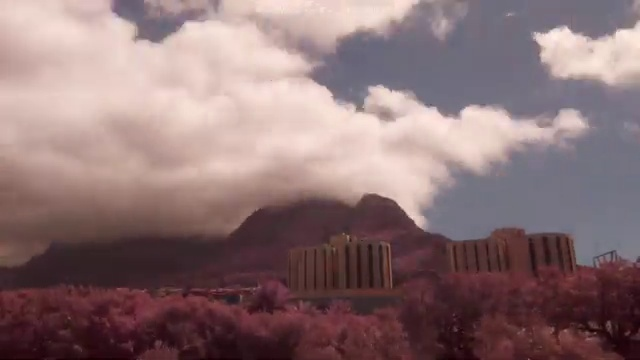
Fire: no
Smoke: no